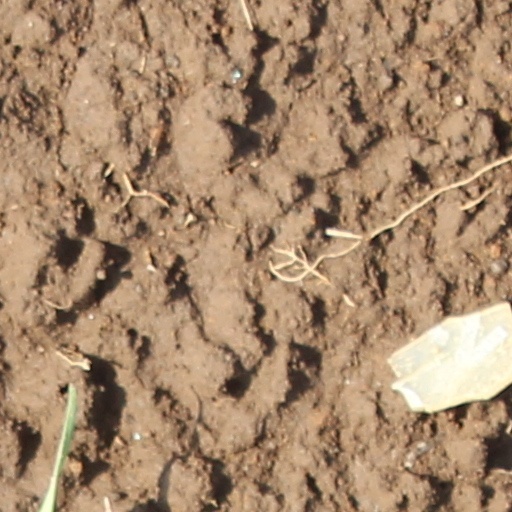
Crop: wheat